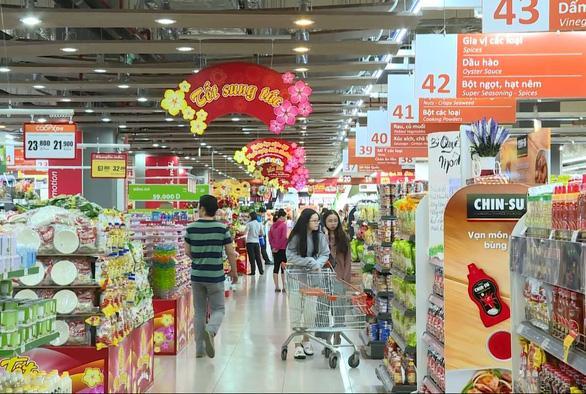
có hai cô gái đang đứng phía sau một chiếc xe đẩy ở dãy hàng phía bên phải